Lesachtal

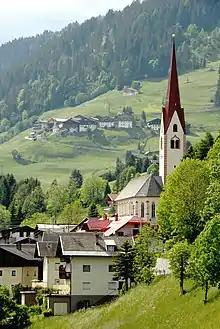
Sankt Lorenzen

The Lesach Valley is located in the southwest of Carinthia. In adjacent East Tyrol, the uppermost continuation of the Gail river course is called Tilliach Valley. The lower eastern third of the Lesach Valley around the village of Sankt Jakob is part of the neighbouring Kötschach-Mauthen municipality.